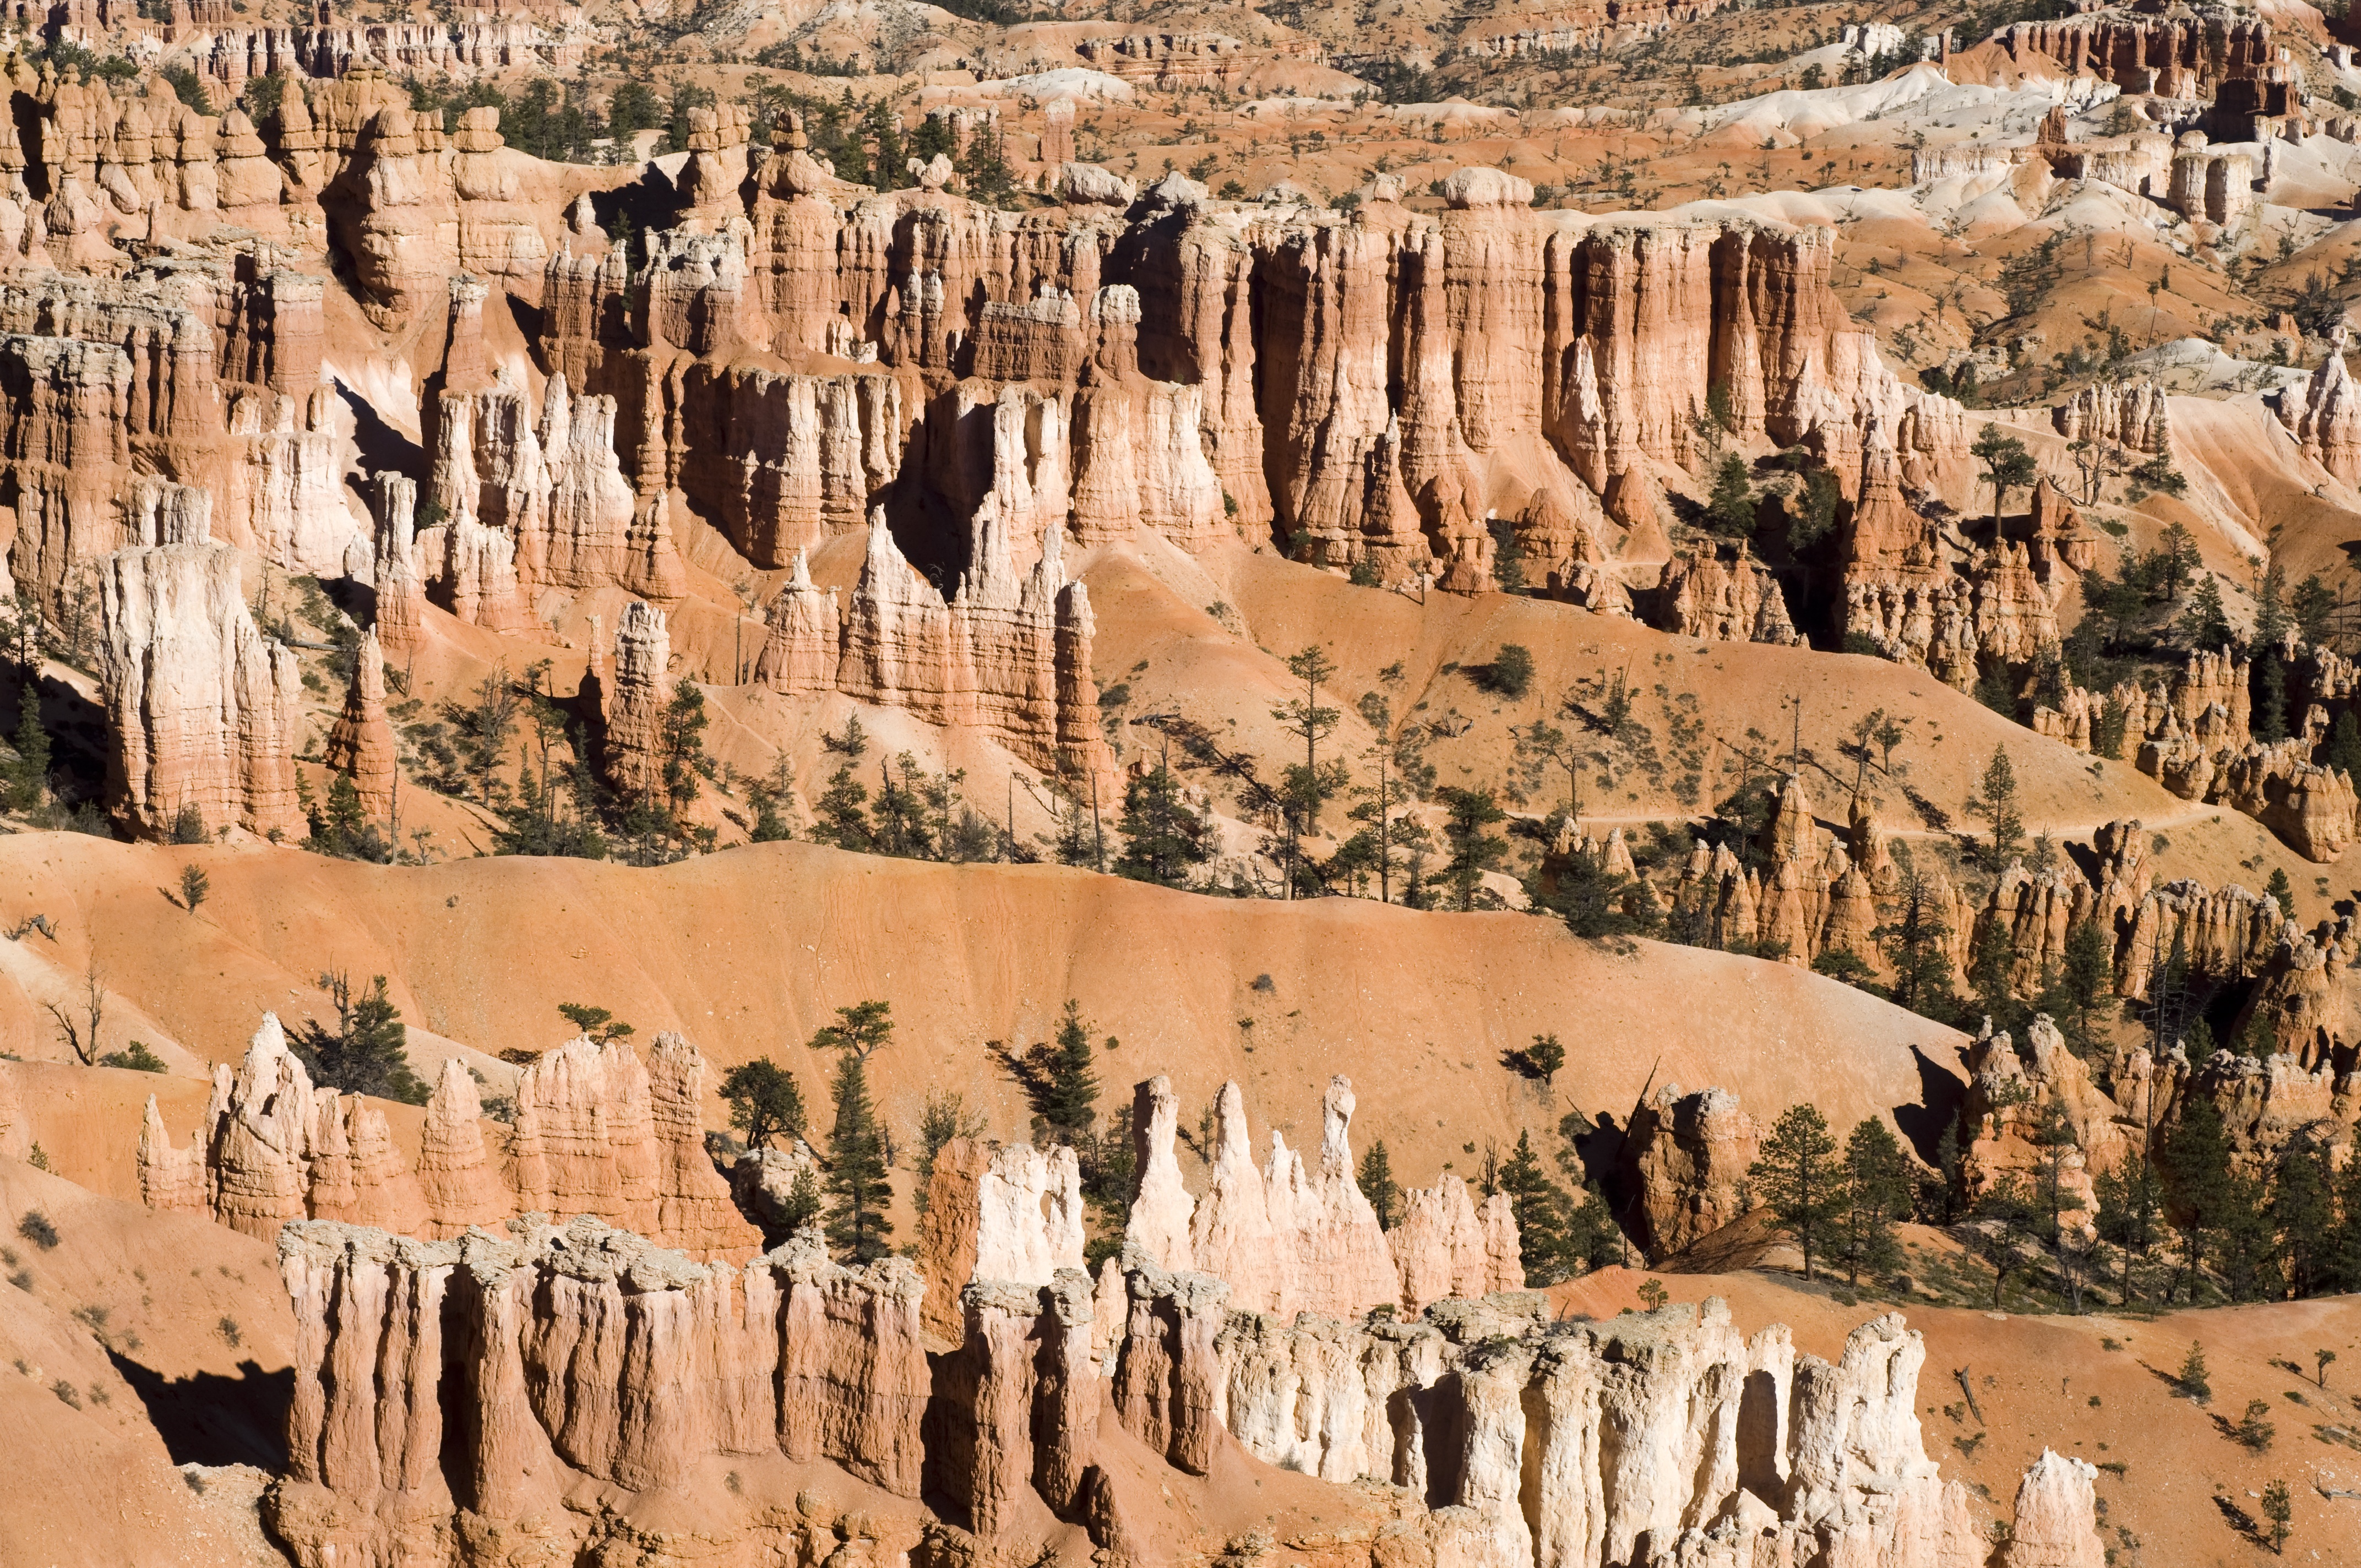
nature, sandstone, valley, stone, travel, formation, arch, orange, red, scenic, park, usa, america, landmark, canyon, terrain, national park, outdoors, geology, mountains, utah, badlands, landscapes, bryce canyon, hoodoos, wadi, landform, ancient history, geographical feature